Bracebridge Heath

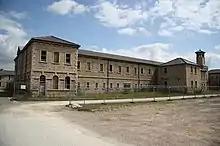
St John's Hospital

St John The Evangelist's Church, Bracebridge Heath is a former mission church of All Saints Church, Bracebridge. The church was built between 1908 and 1910, the architect being Charles Hodgson Fowler of Durham. It was built for the villagers of Bracebridge Heath until it became a civil parish in 1971 and separate from Bracebridge which later would become part of the City of Lincoln in 1974. While Bracebridge Heath would become part of the North Kesteven district that same year. It is in the Deanery of Lincoln and remains active for local community.